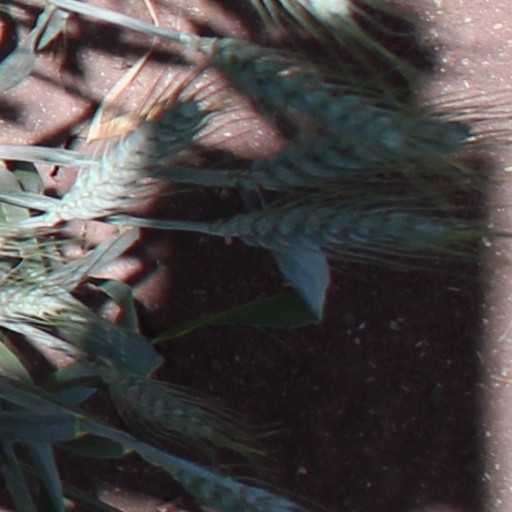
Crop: wheat